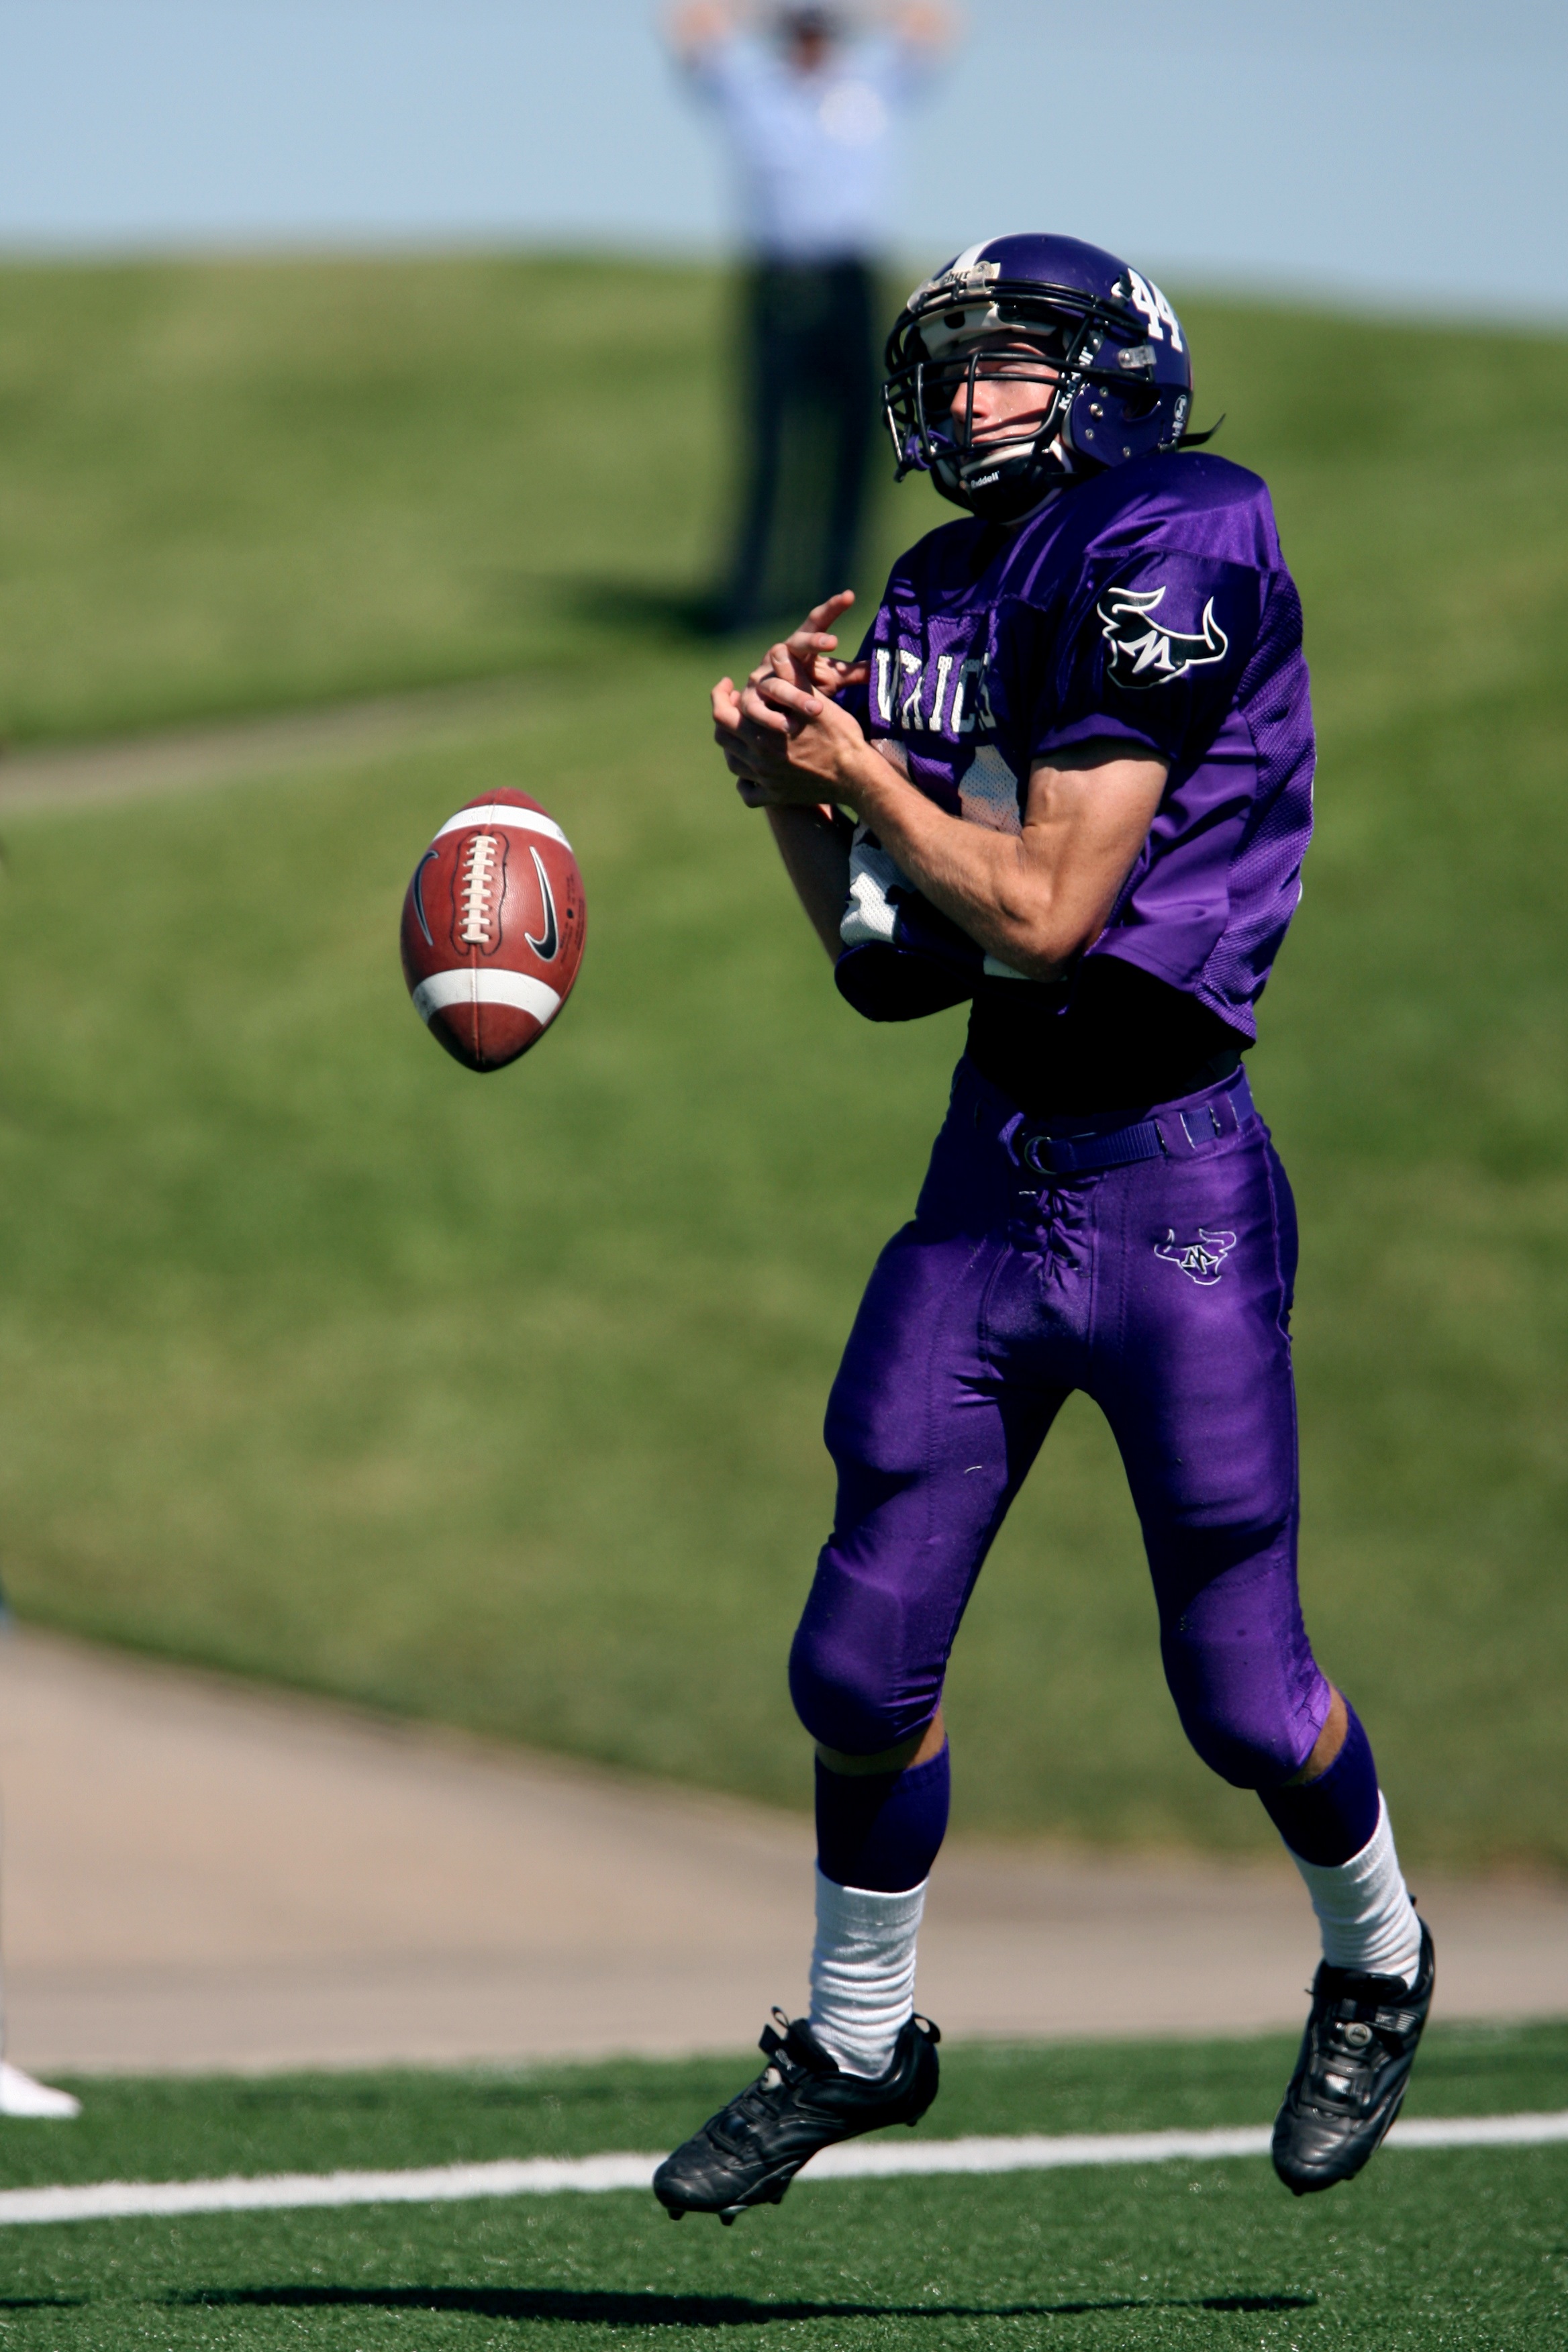
sport, field, game, play, male, young, youth, athletic, action, soccer, playing, football, player, competition, team, american football, sports, helmet, ball, uniform, athlete, mistake, miss, receiver, tackle, football player, american football player, football american, ball game, high school, pigskin, team sport, fumble, muff, side line, baseball positions, gridiron football, twenty20